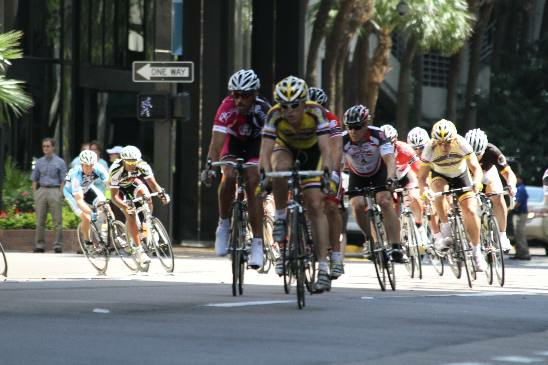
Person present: Yes